2010 Singapore Grand Prix

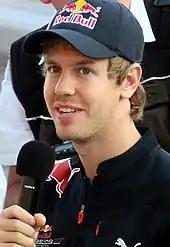
Sebastian Vettel finished second and moved up into fourth in the Drivers' Championship.

The race began at 20:00 Singapore Standard Time (UTC+8). The conditions on the grid were dry and cloudy before the race; the air temperature ranged between and the track temperature was ; no rain was predicted during the race. Most drivers started on the super-soft compound tyre. Alguersuari started from the pit lane as his team discovered a coolant leak in his car. As the five red lights went out to signal the start of the race, Alonso maintained his pole position advantage heading into the first corner and withstood Vettel's attempt to pass him. Button got an early advantage over teammate Hamilton, but Hamilton fought him to retain third place. Barrichello fell from sixth to eighth place. Kubica passed Rosberg at the start but the German regained sixth position in the same lap. Further down the field, the early momentum was broken when Heidfeld, attempting to overtake both Force India cars at turn seven, hit Sutil's rear, damaging his front wing. Liuzzi subsequently went into Heidfeld's rear-end after the latter squeezed him towards the wall, causing front wing damage to his car. Heidfeld made a pit stop for a replacement front wing at the end of lap one, while Massa made his sole pit stop for the medium compound tyres.